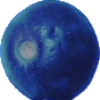
Label: Huckleberry 1